Describe the emotion expressed in this image:  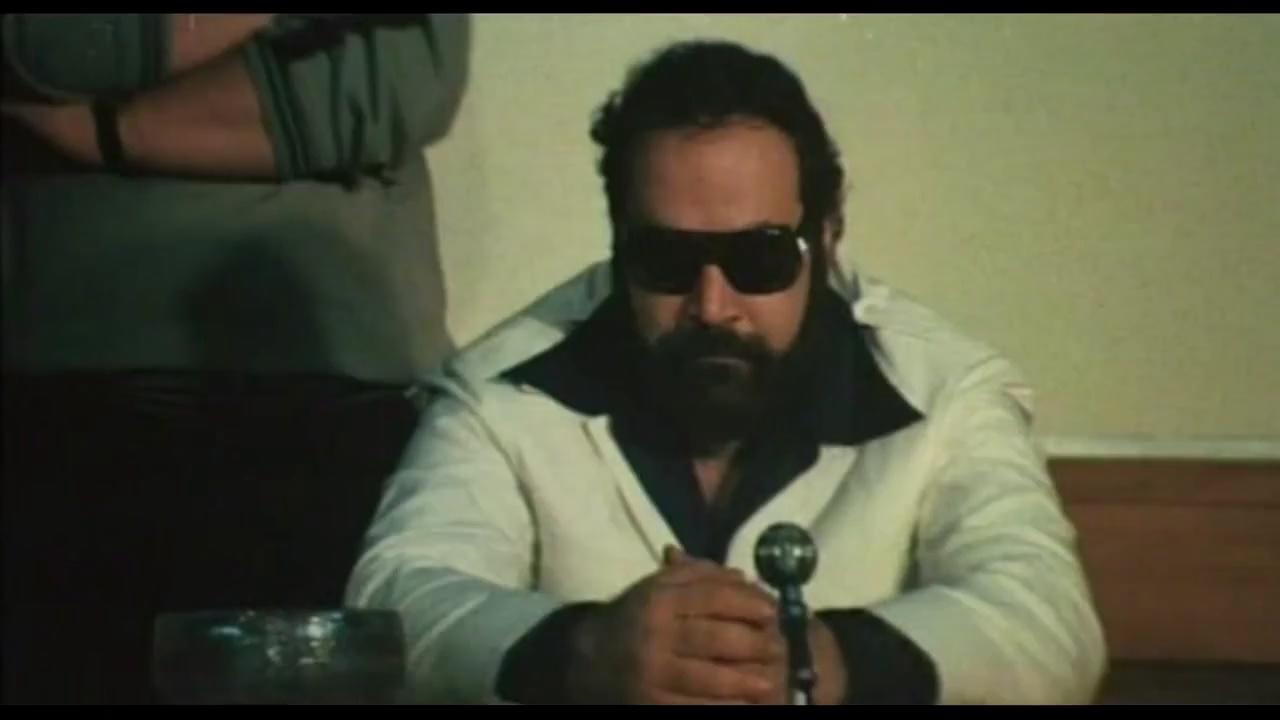
This person displays Pain, valence and arousal with low intensity.